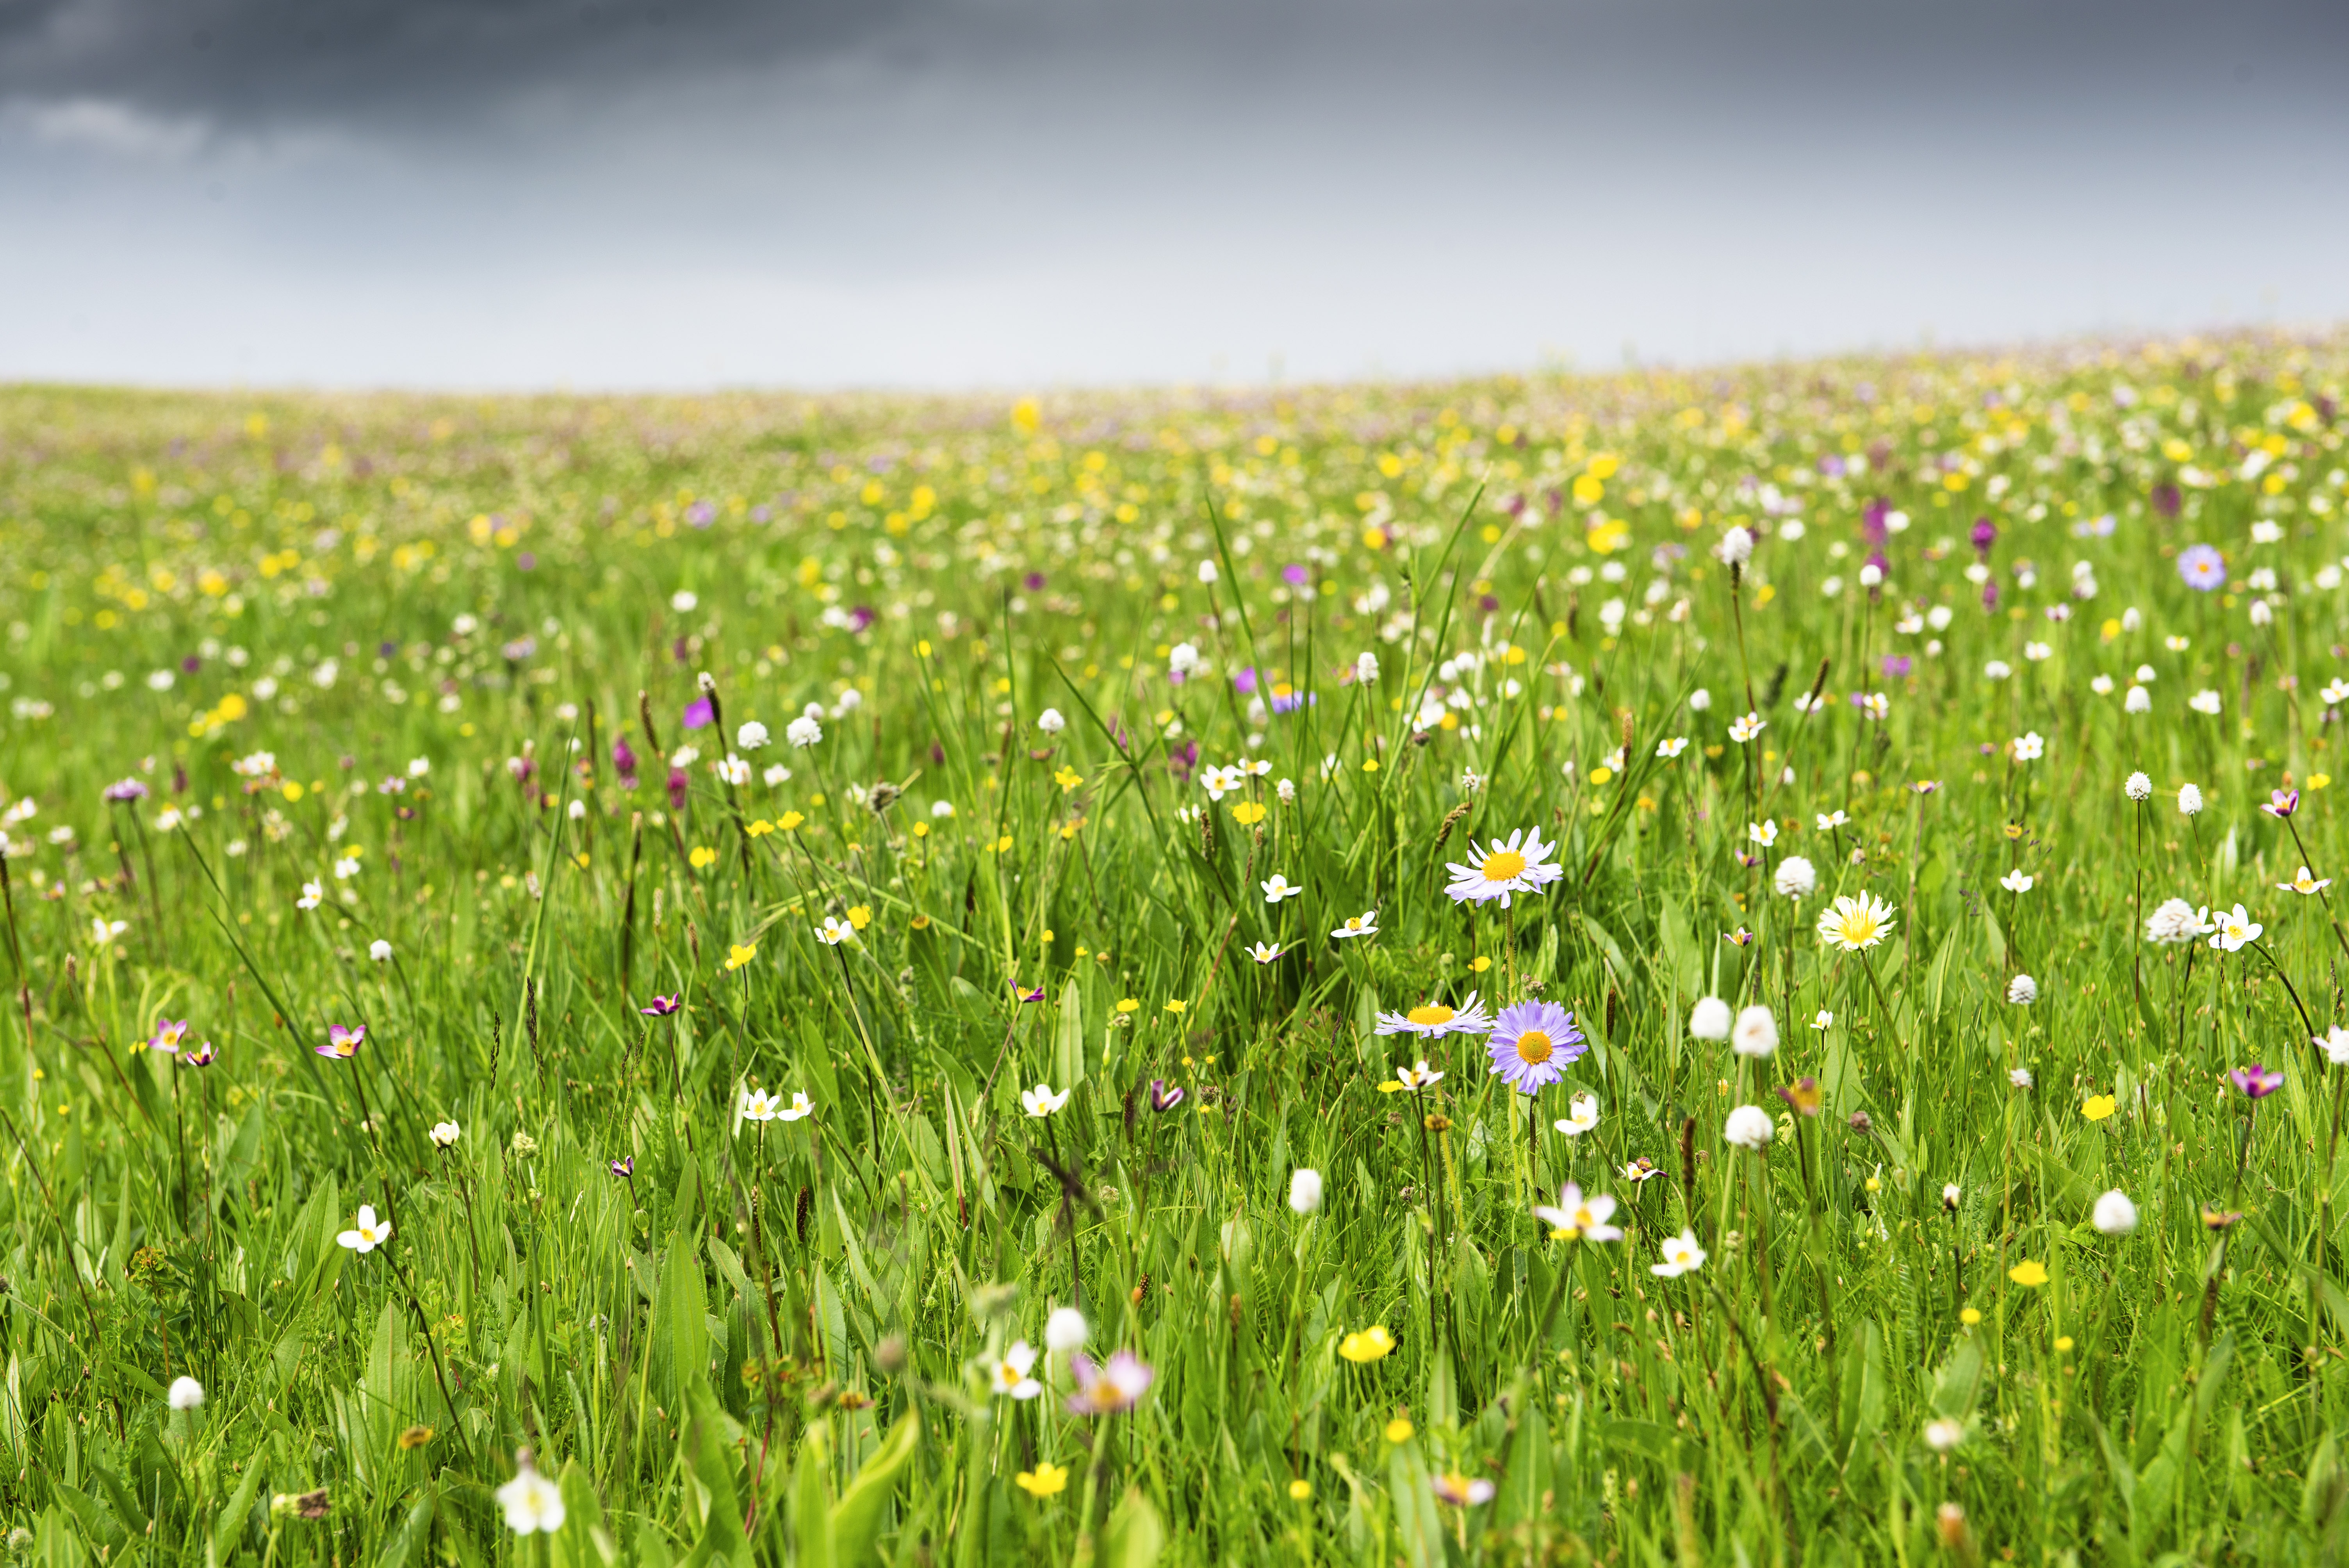
landscape, water, nature, grass, outdoor, light, cloud, plant, sky, white, field, lawn, meadow, prairie, sunlight, flower, river, summer, travel, spring, green, scenic, pasture, natural, weather, blue, yellow, agriculture, flora, wild flower, plain, cloudscape, wildflower, grassland, habitat, ecosystem, steppe, flowering plant, nature landscape, summer landscape, natural environment, grass family, land plant, zoige